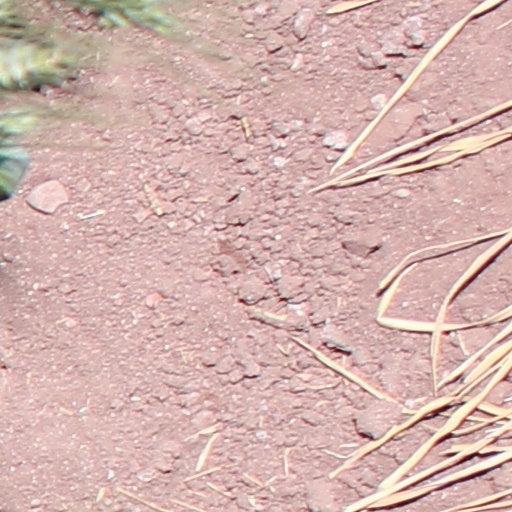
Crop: wheat